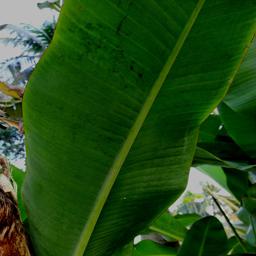
Label: JAHAJI LEAF